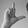
ASL letter: L